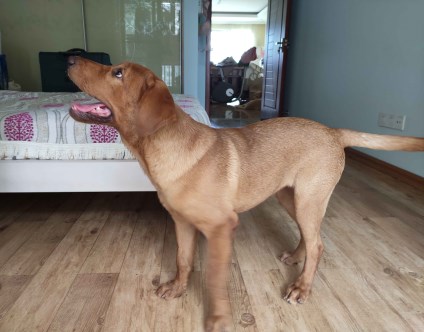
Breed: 3580-n000122-Labrador_retriever